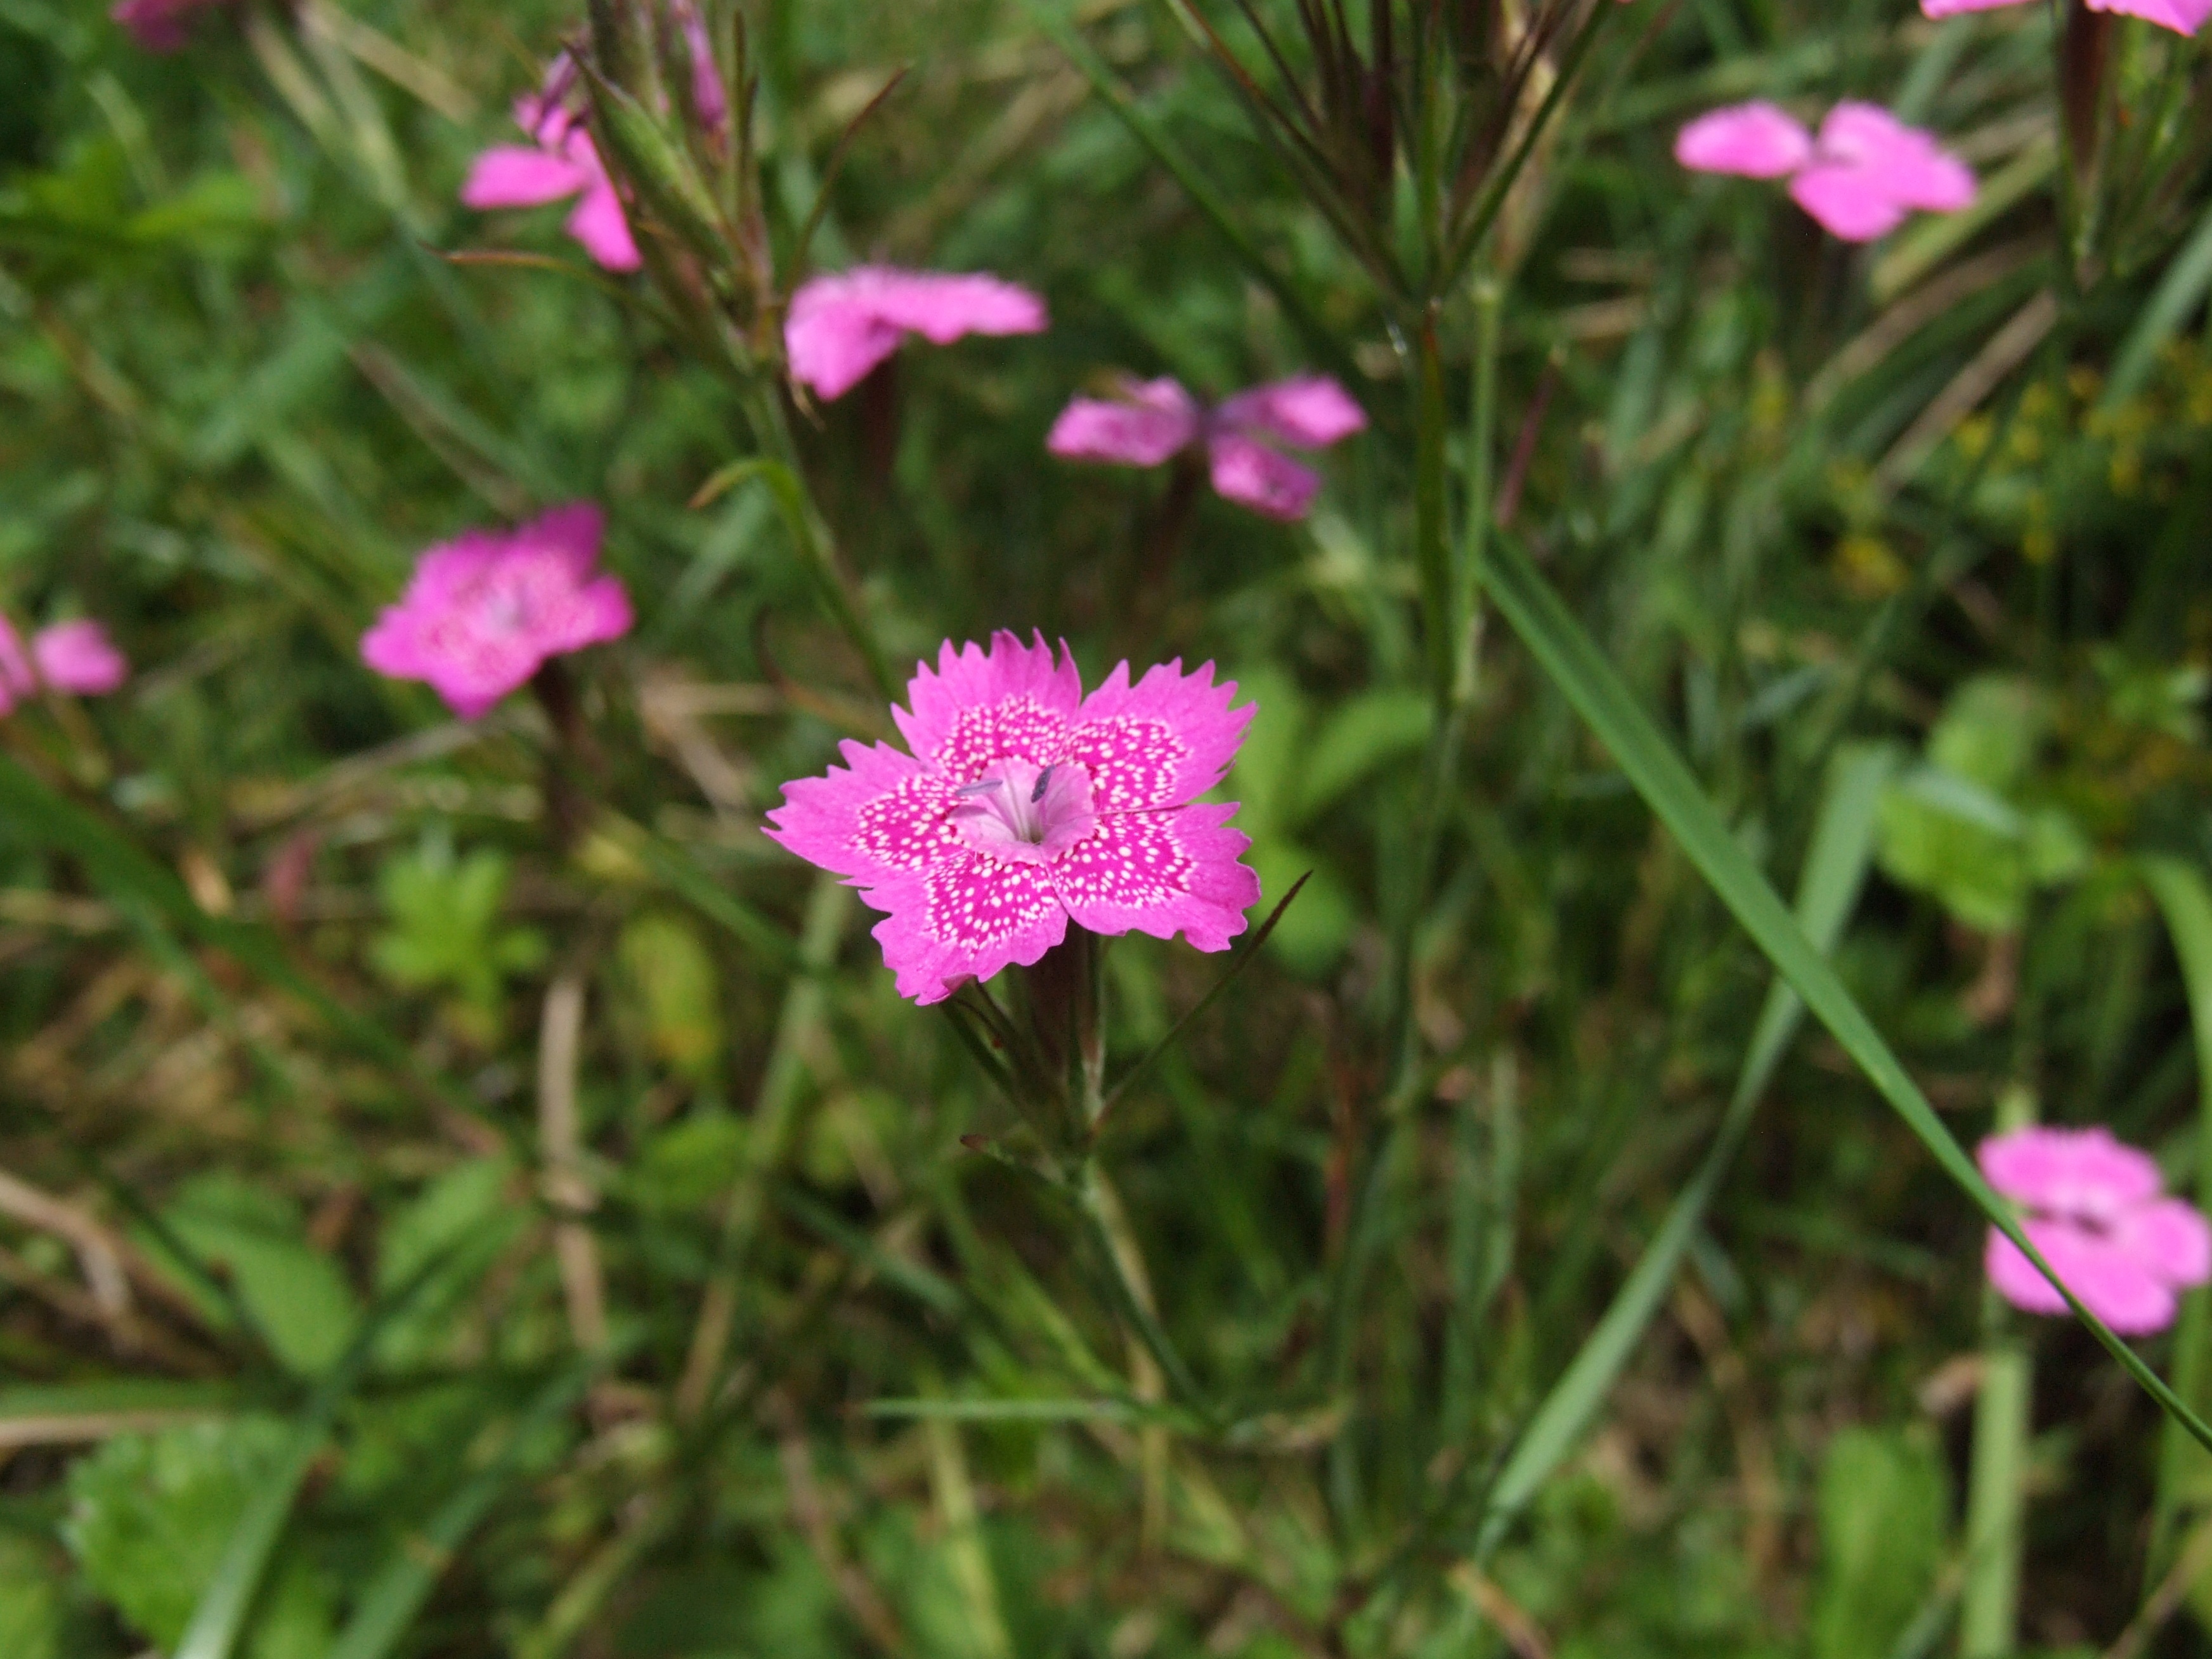
nature, plant, meadow, flower, botany, pink, flora, wildflower, carnation, dianthus, macro photography, flowering plant, dianthus deltoides, annual plant, land plant, garden cosmos, pink family, maiden pink